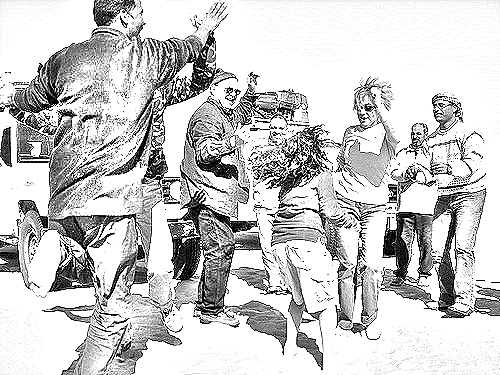
Portrait style: Sketch Portrait